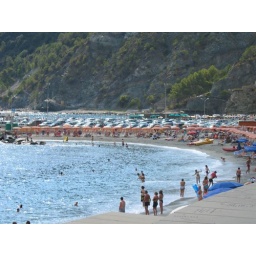
First view of the beach in front of the train station in Monterosso del Mare.